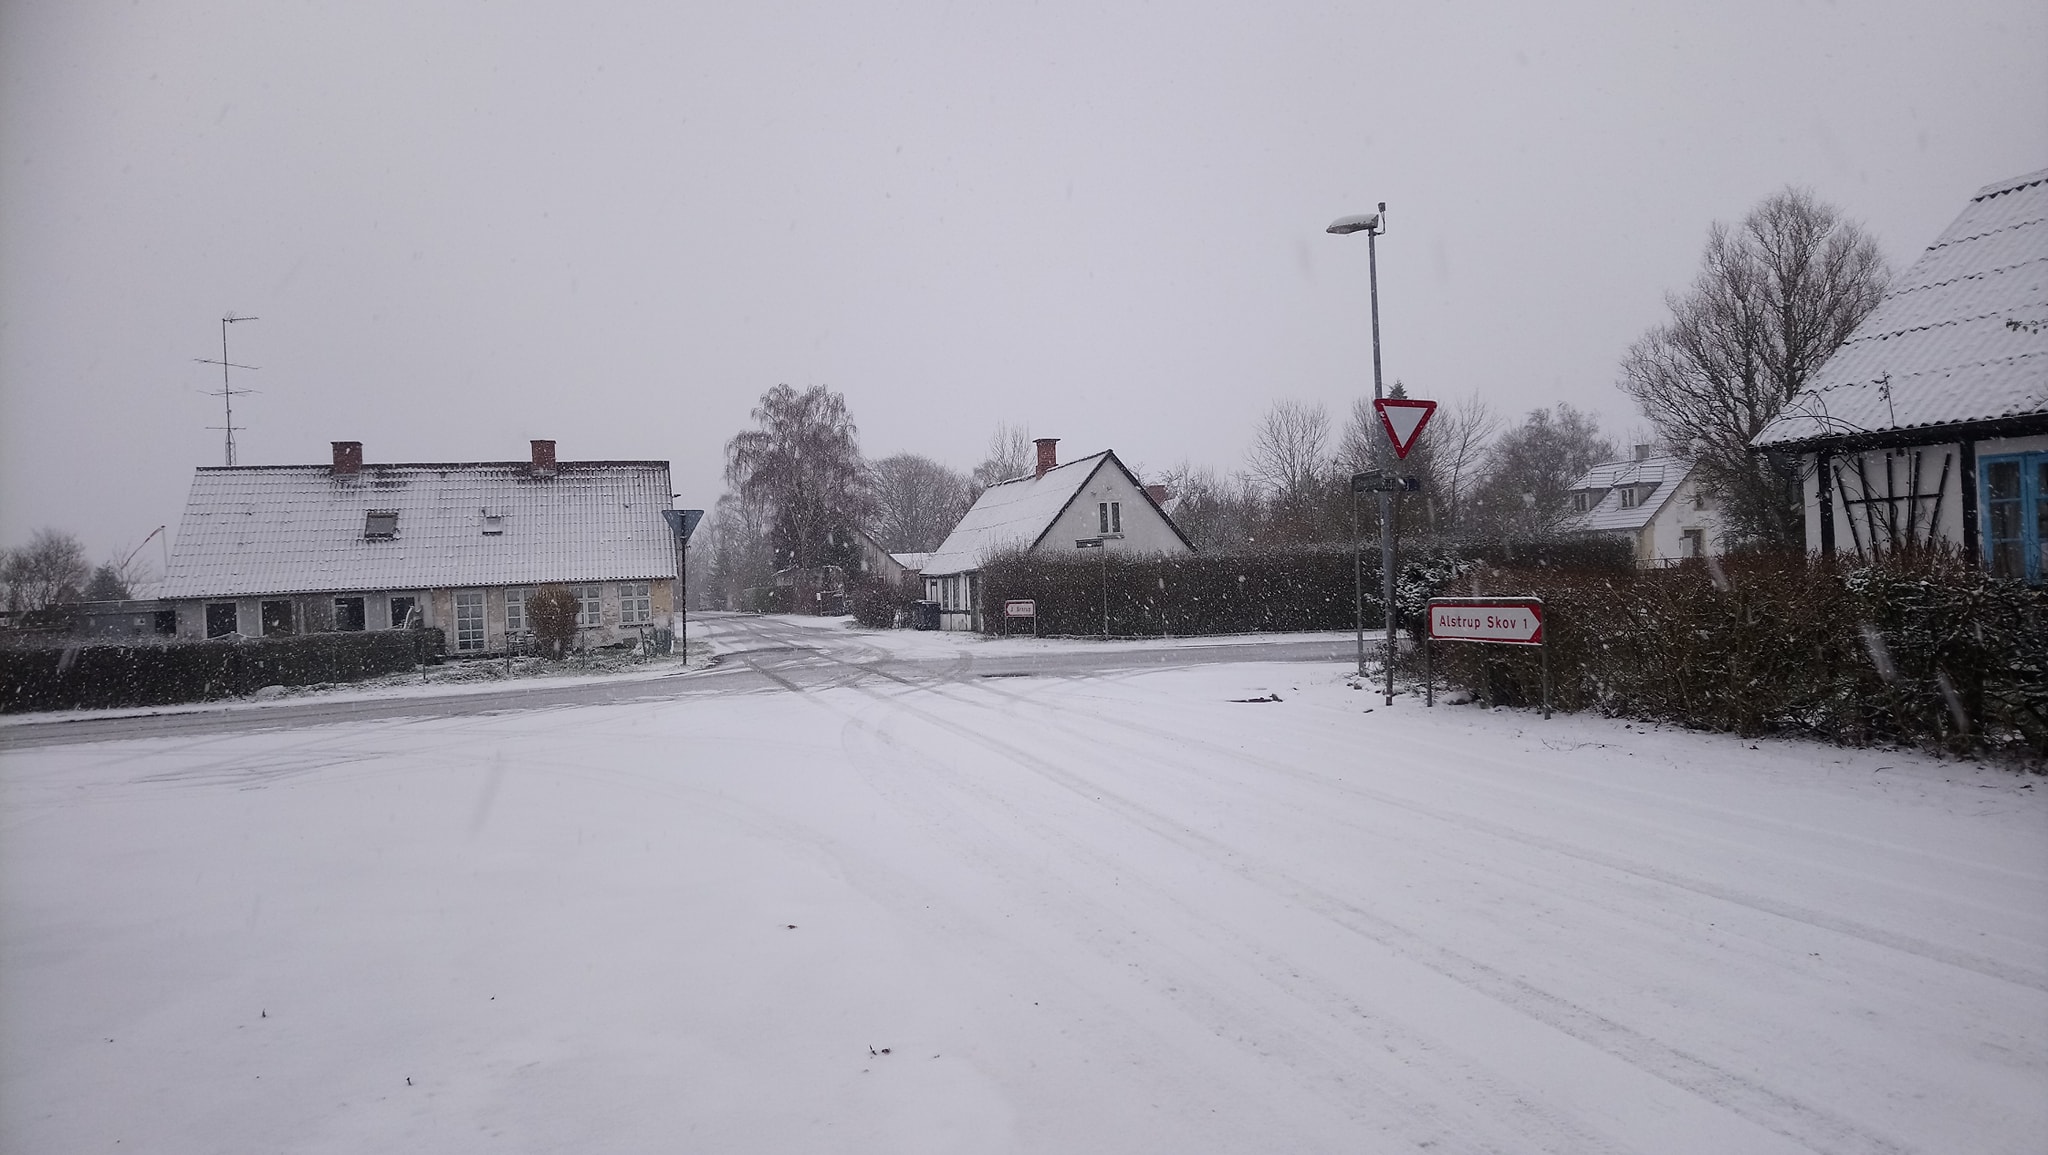
snow, winter, freezing, atmospheric phenomenon, sky, winter storm, blizzard, road, residential area, tree, home, house, rural area, neighbourhood, suburb, land lot, street, cloud, thoroughfare, precipitation